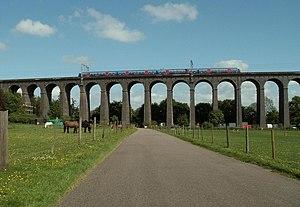
Sir William Cubitt est un ingénieur civil britannique né à Dilham, district de North Norfolk, le 9 octobre 1785, et mort à Clapham Common, borough londonien de Lambeth, le 13 octobre 1861.